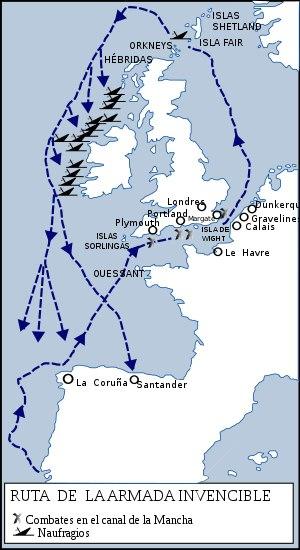
Francisco de Cuéllar est un capitaine de l'empire espagnol. Il fait partie de l'Invincible Armada en 1588 et échoue sur les côtes irlandaises, à Streedagh Strand, Baie de Donegal. Il fait un récit notable de son expérience sur la flotte et son parcours en Irlande.